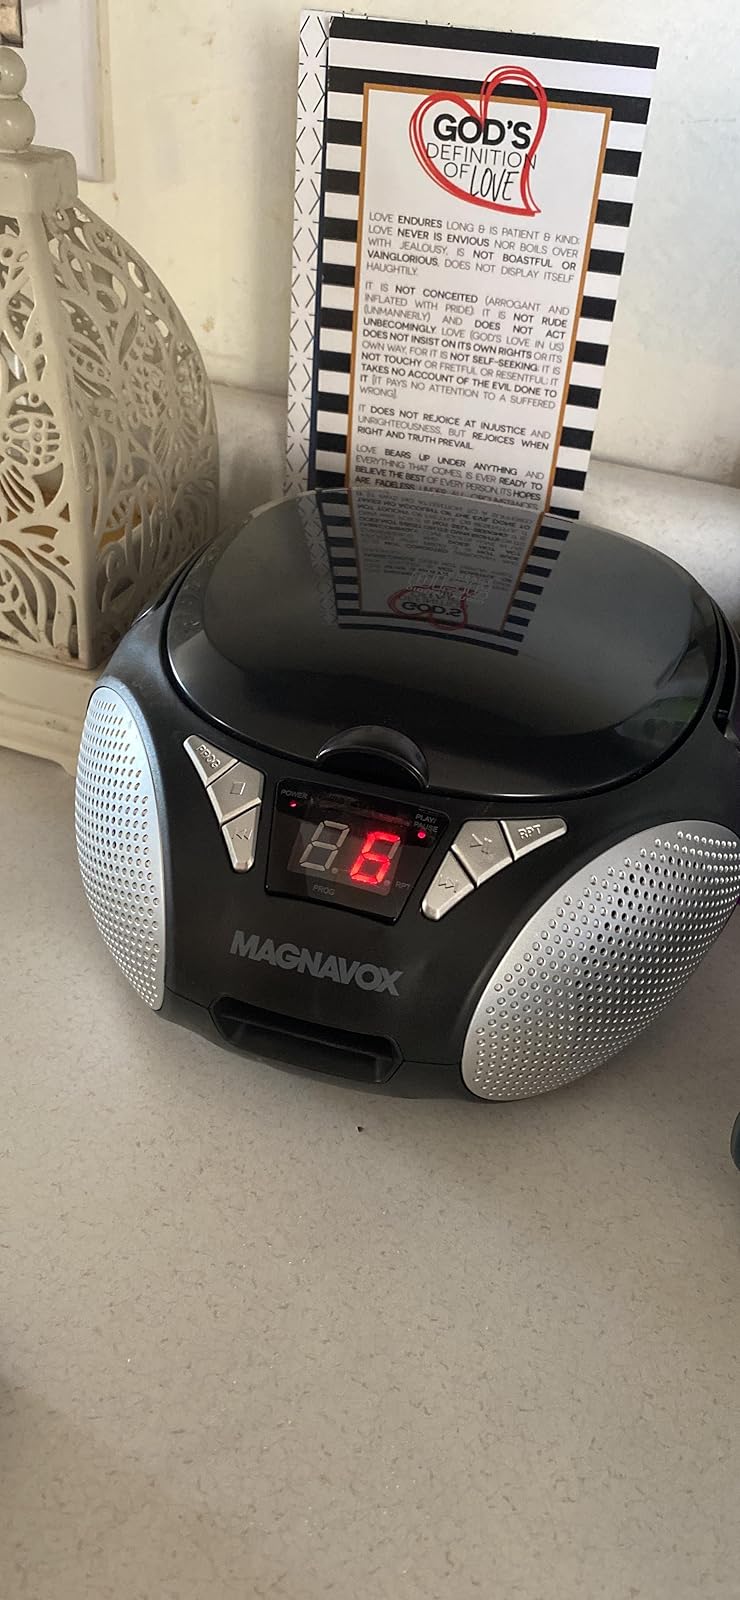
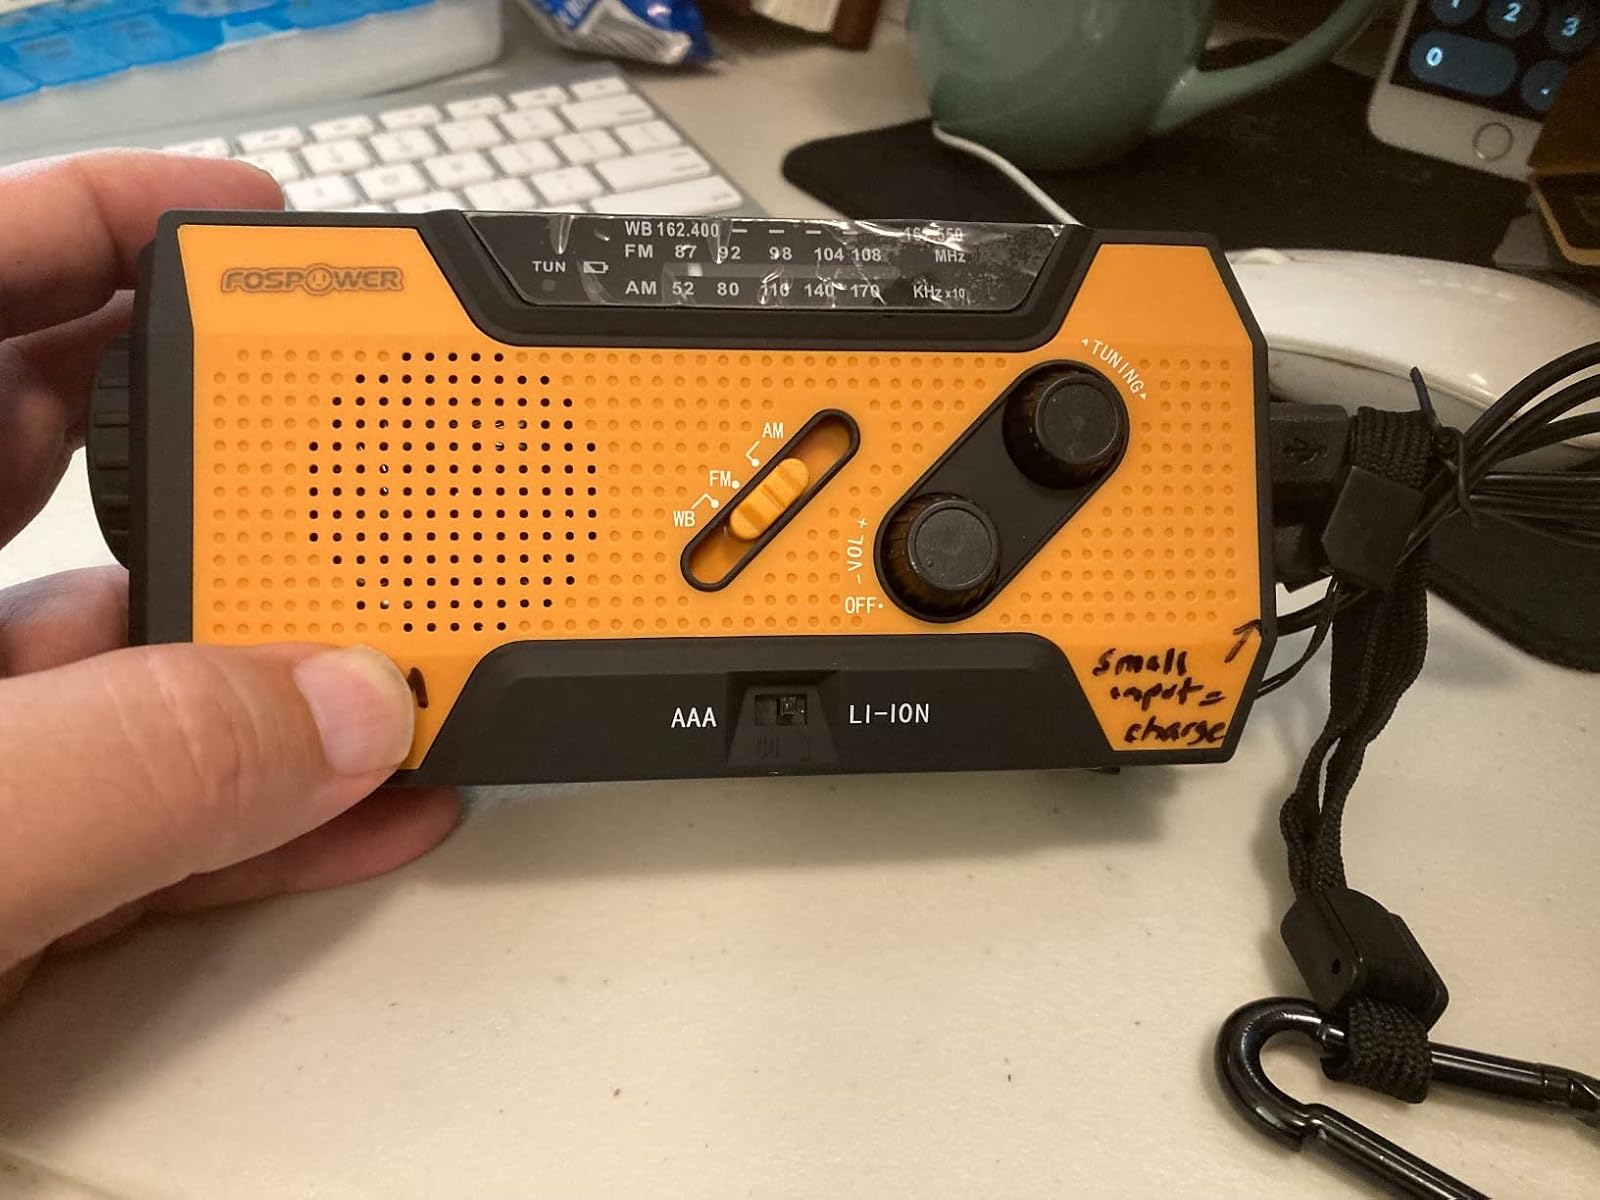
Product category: radio
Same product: no